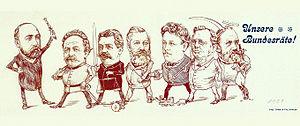
Le Conseil fédéral suisse, 1901 Italiano: Il Consiglio federale svizzera, 1901 Rumantsch: Il Cussegl federal svizzer, 1901